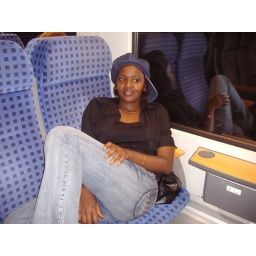
in the train going home